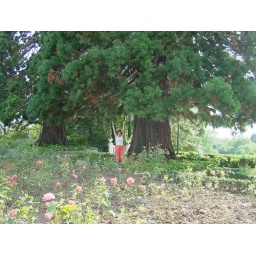
Ann under an ancient and giant pine tree